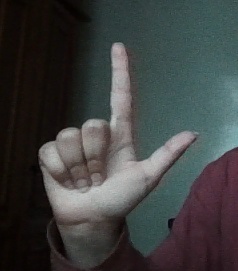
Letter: laam